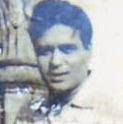
Age: 52